Ferrier of Tannerre-en-Puisaye

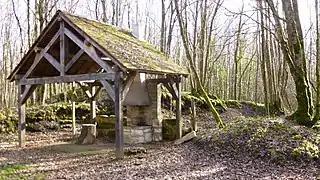

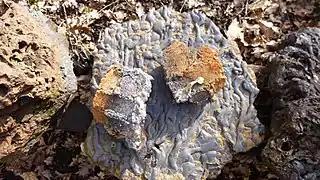

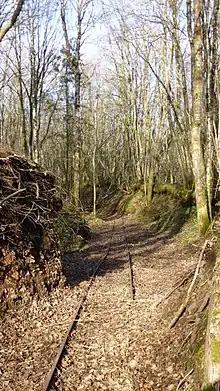

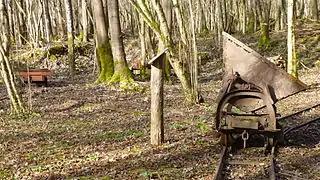

The "ferrier" association has also re-created some workstations showing the successive stages of ore extraction and processing during Antiquity and during the last two centuries. Various tools have been made identical to those in that remote period, including bloomeries made in the ancient fashion and their adapted double bellows, a medieval forge and its large bellows copied from a 19th-century model. The bloomery requires frequent rebuildings as its lifespan covers only a few firings. It brings temperatures up .